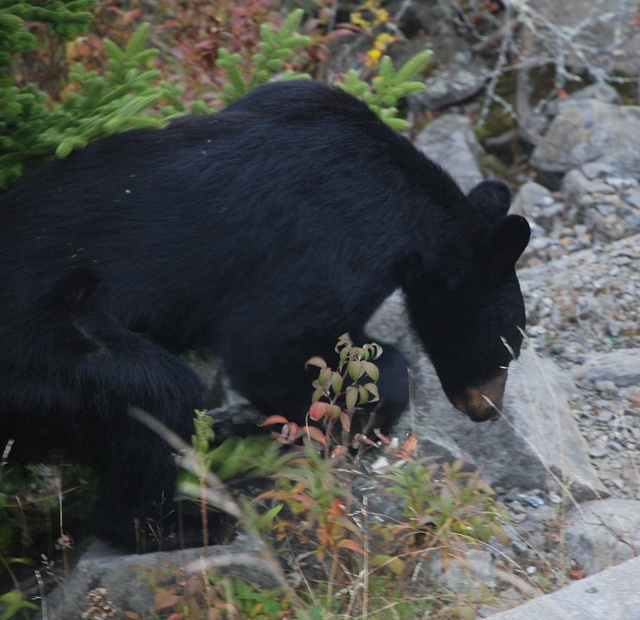
A black bear is taking a stroll through the forest
A bear climbs through some plants and onto some rocks.
a black bear is walking on rocks outside
A small black bear standing in the grass and rocks.
A black bear standing on top of a pile or rocks near a lush green tree.